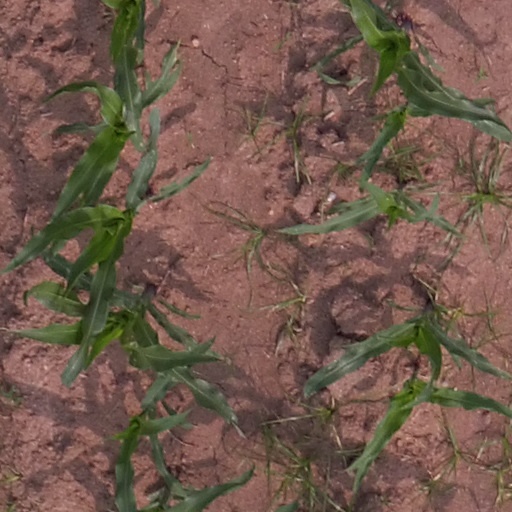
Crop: maize; corn